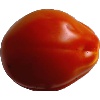
Label: Tomato 1